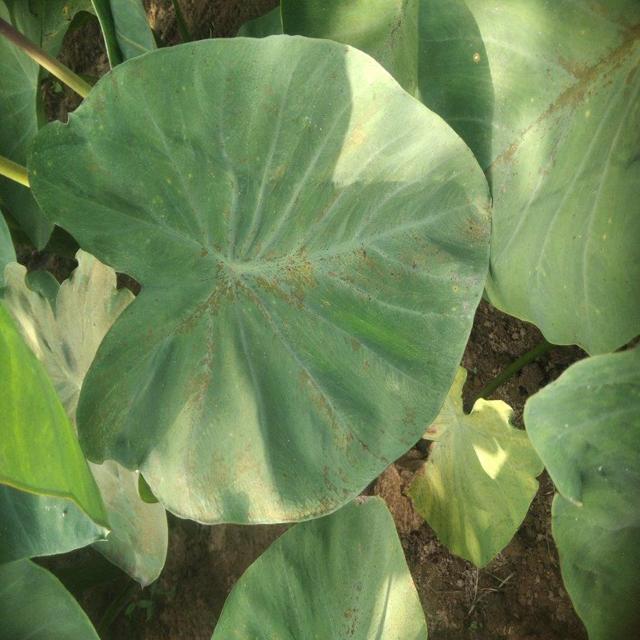
Label: Early_Blight